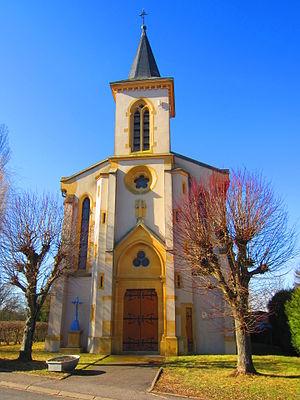
Chapelle Vremy
Vrémy est une ancienne commune française du département de la Moselle, rattachée à Failly depuis 1974.
Failly est une commune française située dans le département de la Moselle en région Grand Est. Elle regroupe près de Metz les deux villages de Failly et Vrémy, éloignés de deux kilomètres.